Digital media use and mental health

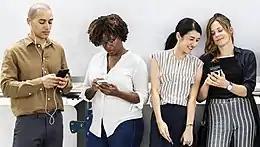
Smartphones and other digital devices are ubiquitous in many societies.

There is some evidence that people with mental illness can have a positive outcomes based on digital media use, such as the potential to develop social connections over social media and foster a sense of social inclusion in online communities. Digital communities or social media may also have the potential for some people with mental illness to share personal stories in a perceived safer space, as well as gaining peer support for developing coping strategies. There are some reports of people avoiding stigma and gaining further insight into their mental health condition, including the potential for dialogue with healthcare professionals, as benefits of using social media. This comes with the usual digital media risk of the potential for unhealthy influences, misinformation, and delayed access to traditional mental health outlets.